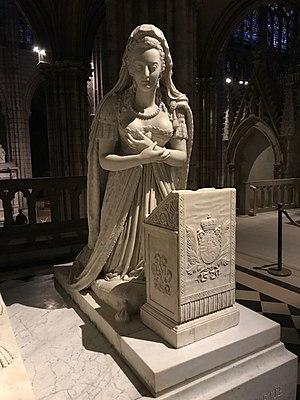
Monument funéraire de Louis XVI et de Marie-Antoinette, Basilique Saint-Denis, Saint-Denis, Seine-Saint-Denis.
Pierre Petitot né à Langres le 11 décembre 1760 et mort à Paris le 7 novembre 1840 est un sculpteur français.